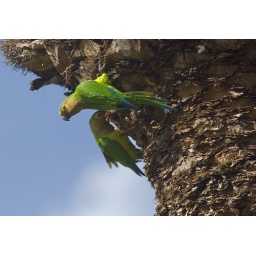
These birds were building a nest at the base of a Palm tree in Aruba. View from second story balcony.